Sky position (RA, Dec in degrees): 172.779, 21.28
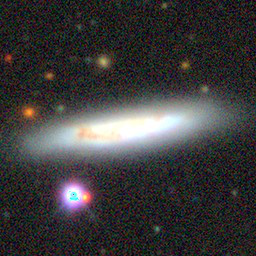
Galaxy morphology: Edge-on Galaxies without Bulge